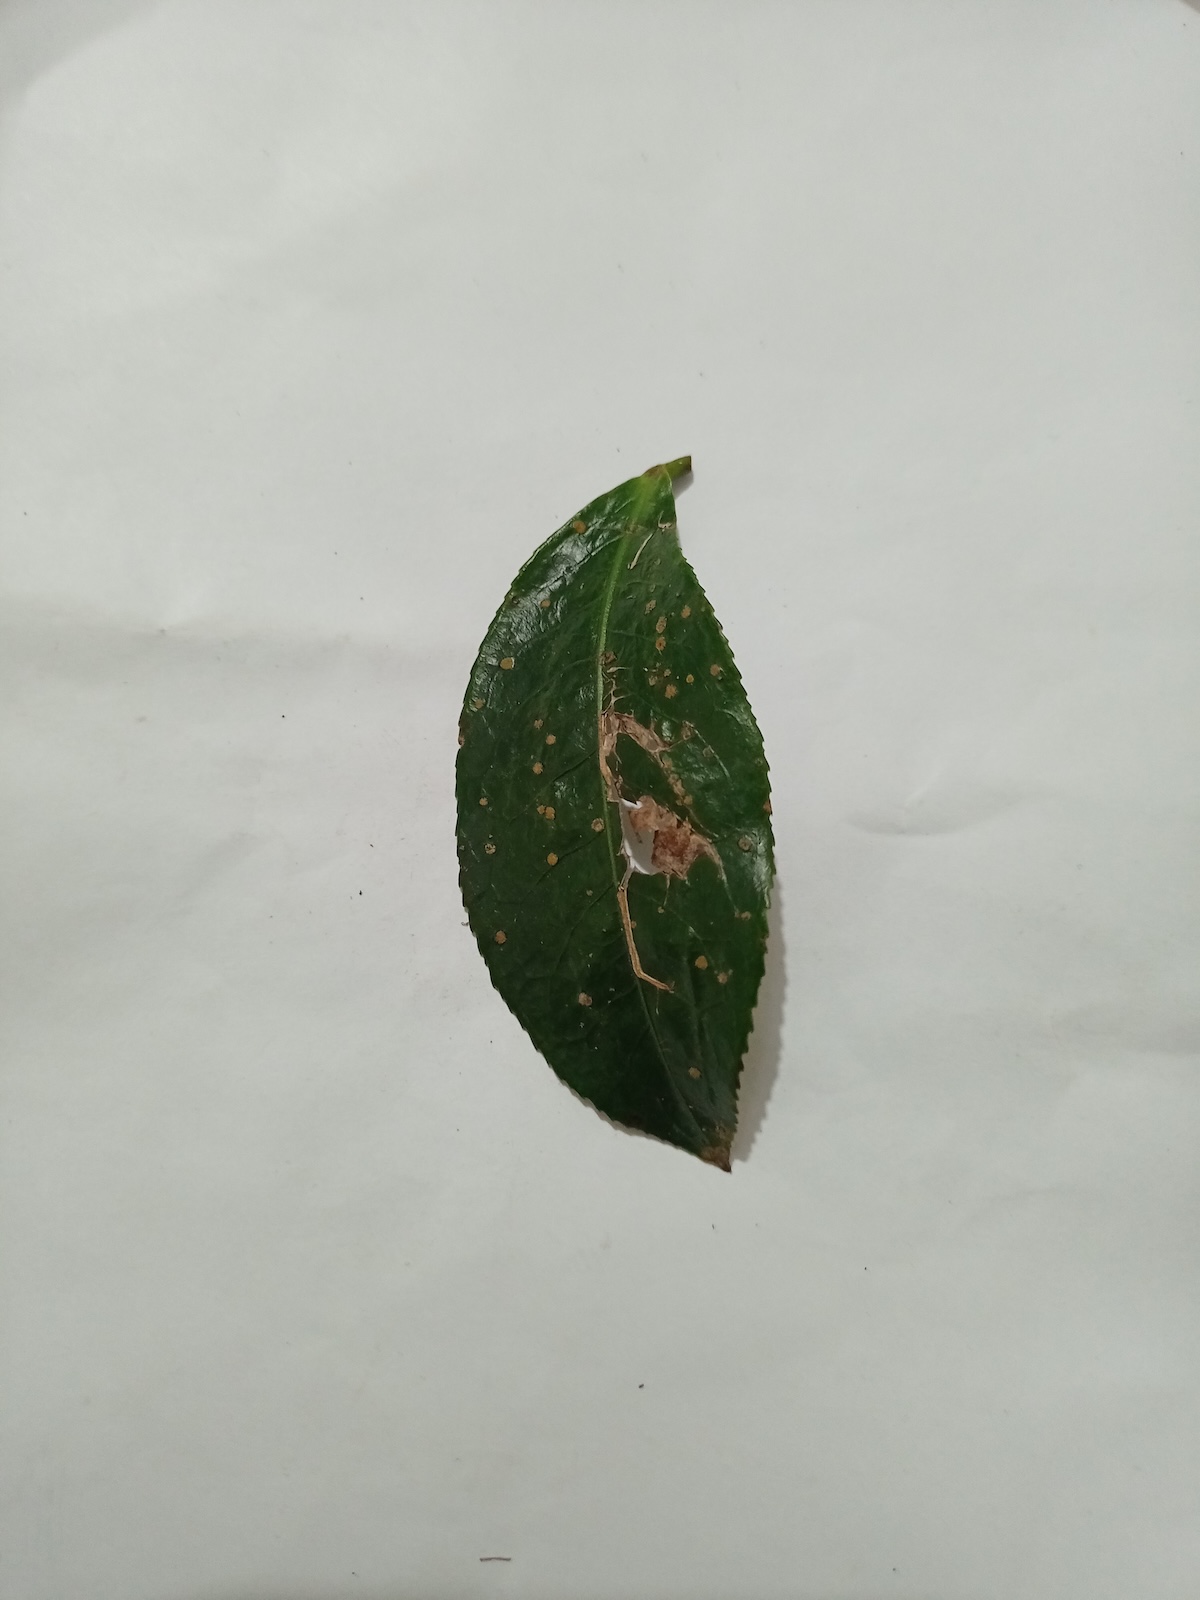
Label: Brown Blight